Jake Smolinski

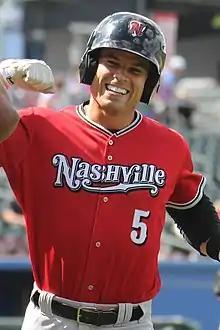
Smolinski with the Nashville Sounds in 2018

Jacob Michael Smolinski (born February 9, 1989) is an American former professional baseball left fielder. He played in Major League Baseball (MLB) for the Texas Rangers and Oakland Athletics, and in the KBO League for the NC Dinos.